Tesla Model S

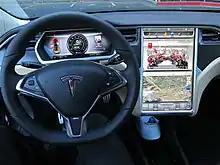
Production dashboard with 12.3-inch(310mm) main dashboard digital display (left) and central 17-inch(430mm) touchscreen control panel (right)

Tesla debuted a prototype version of the Model S in Hawthorne, California, on March 26, 2009. Tesla initially intended to manufacture the Model S in Albuquerque, New Mexico, and later in San Jose, California, but later withdrew from both plans mainly due to financial problems. During the Great Recession, American automaker General Motors decided to abandon the NUMMI facility in 2009, with Toyota soon following. A month after the last car was produced at the manufacturing line in April 2010, Toyota and Tesla announced a partnership and the transfer of the factory. Tesla agreed to purchase a significant portion of the facility for $42million (equivalent $million in ), while Toyota invested $50million (equivalent to $million in ) in Tesla for a 2.5percent stake in the company.